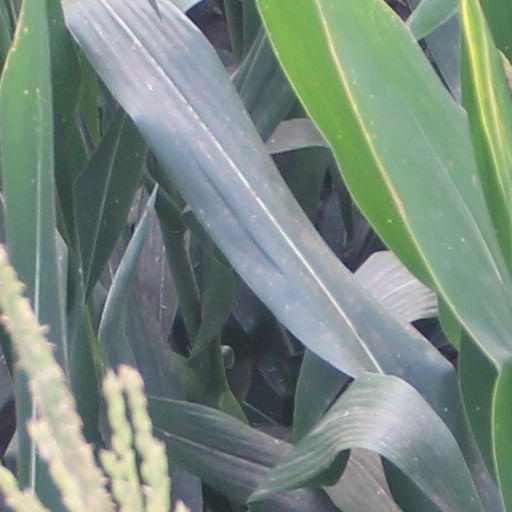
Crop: maize; corn